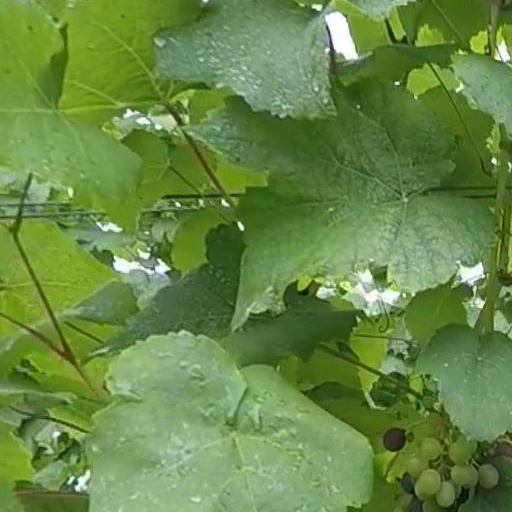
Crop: grape